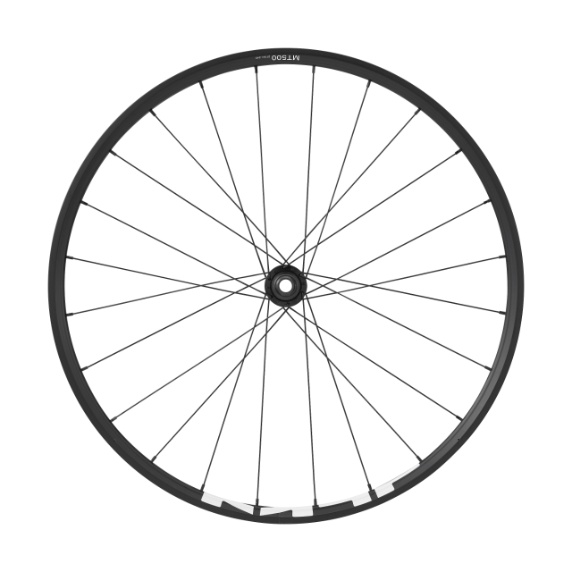
Shimano WH-MT500-CL-F15-275
Shimano WH-MT500-CL-F15-275 Etukiekko Shimano WH-MT500-CL-F15-275 on suunniteltu tarjoamaan erinomaista suorituskykyä maastopyöräilyyn. Tämä etukiekko yhdistää keveyden ja kestävyyden, tehden siitä erinomaisen valinnan kaikille maastopyöräilijöille. Ominaisuudet: Koko: 27.5 tuumaa Jarrutyyppi: Center Lock -levyjarrut Paino: 936 g Pikakiinnitys: 15 mm E-THRU Tekniset tiedot: O.L.D. (mm): 100 Vanteen korkeus: 21 mm Sisäleveys: 24 mm Rengaskoko: 27.5 x 2.00 - 2.40 Pinnojen määrä: 24 Pinnojen tyyppi: J-Bend 2.3 Pinnojen halkaisija: 2.3 mm Shimano WH-MT500-CL-F15-275 tarjoaa luotettavan ja mukautuvan ajokokemuksen maastossa, tehden siitä täydellisen valinnan seikkailuihin.
Brand: Shimano
Category: Sporting Goods > Outdoor Recreation > Cycling > Bicycle Parts > Bicycle Wheels > Bicycle Front Wheels